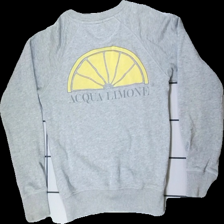
View: back
Type: Sweater
Category: Ladies
Brand: Not in the list
Brand text on label: Acqua Limone
Colors: Grey, Yellow
Material: 100% cotton
Cut: C-collar
Stains: Major
Price range: 50-100
Recommended usage: Export